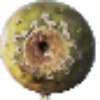
Label: Cactus fruit 1